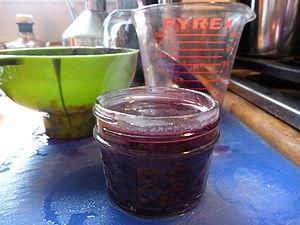
Raisiné de Bourgogne
Le mariage vin et cuisine remonte à l'Antiquité. Il va traverser le Moyen Âge, s'enrichir à la Renaissance et devenir un véritable classique de nos jours. On doit distinguer dans cette alliance la cuisine du vin et la cuisine au vin qui ont été et restent les deux façons d'utiliser les apports qualitatifs du vin en gastronomie.
La cuisine bourguignonne est une cuisine traditionnelle qui allie une grande diversité de produits de Bourgogne, dont les prestigieux vins du vignoble de Bourgogne et les spécialités bourguignonnes avec, en particulier, les escargots de Bourgogne, jambon persillé, bœuf bourguignon, bœuf charolais, coq au vin, œufs en meurette, truffes de Bourgogne...
Le raisiné bourguignon est une spécialité élaborée à partir de jus de raisin. Il faut des raisins très mûrs et très sucrés provenant de coteaux ensoleillés.